1639 transit of Venus

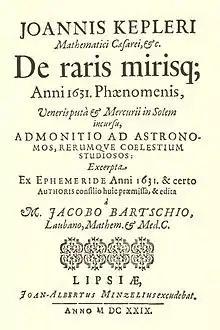
Kepler's "De raris mirisque Anni 1631 Phaenomenis" notice to astronomers of the impending transits of Mercury and Venus, 1631

By the 17th century, two developments allowed for the transits of planets across the face of the Sun to be predicted and observed: the telescope and the new astronomy of Johannes Kepler, which assumed elliptical, rather than circular, planetary orbits.